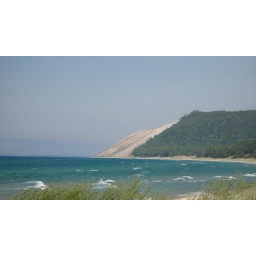
Some sand dunes rise 250+ ft. above the lake shore